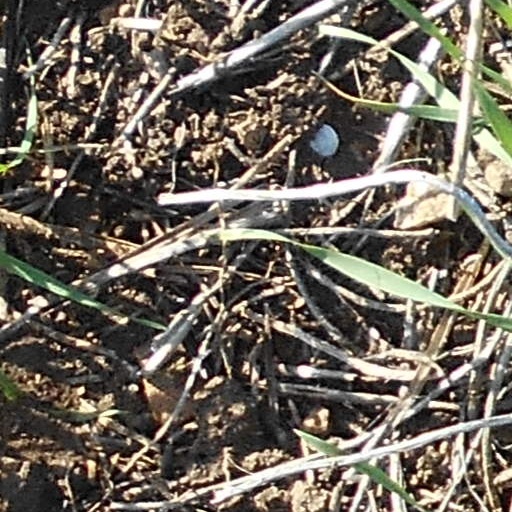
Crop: wheat